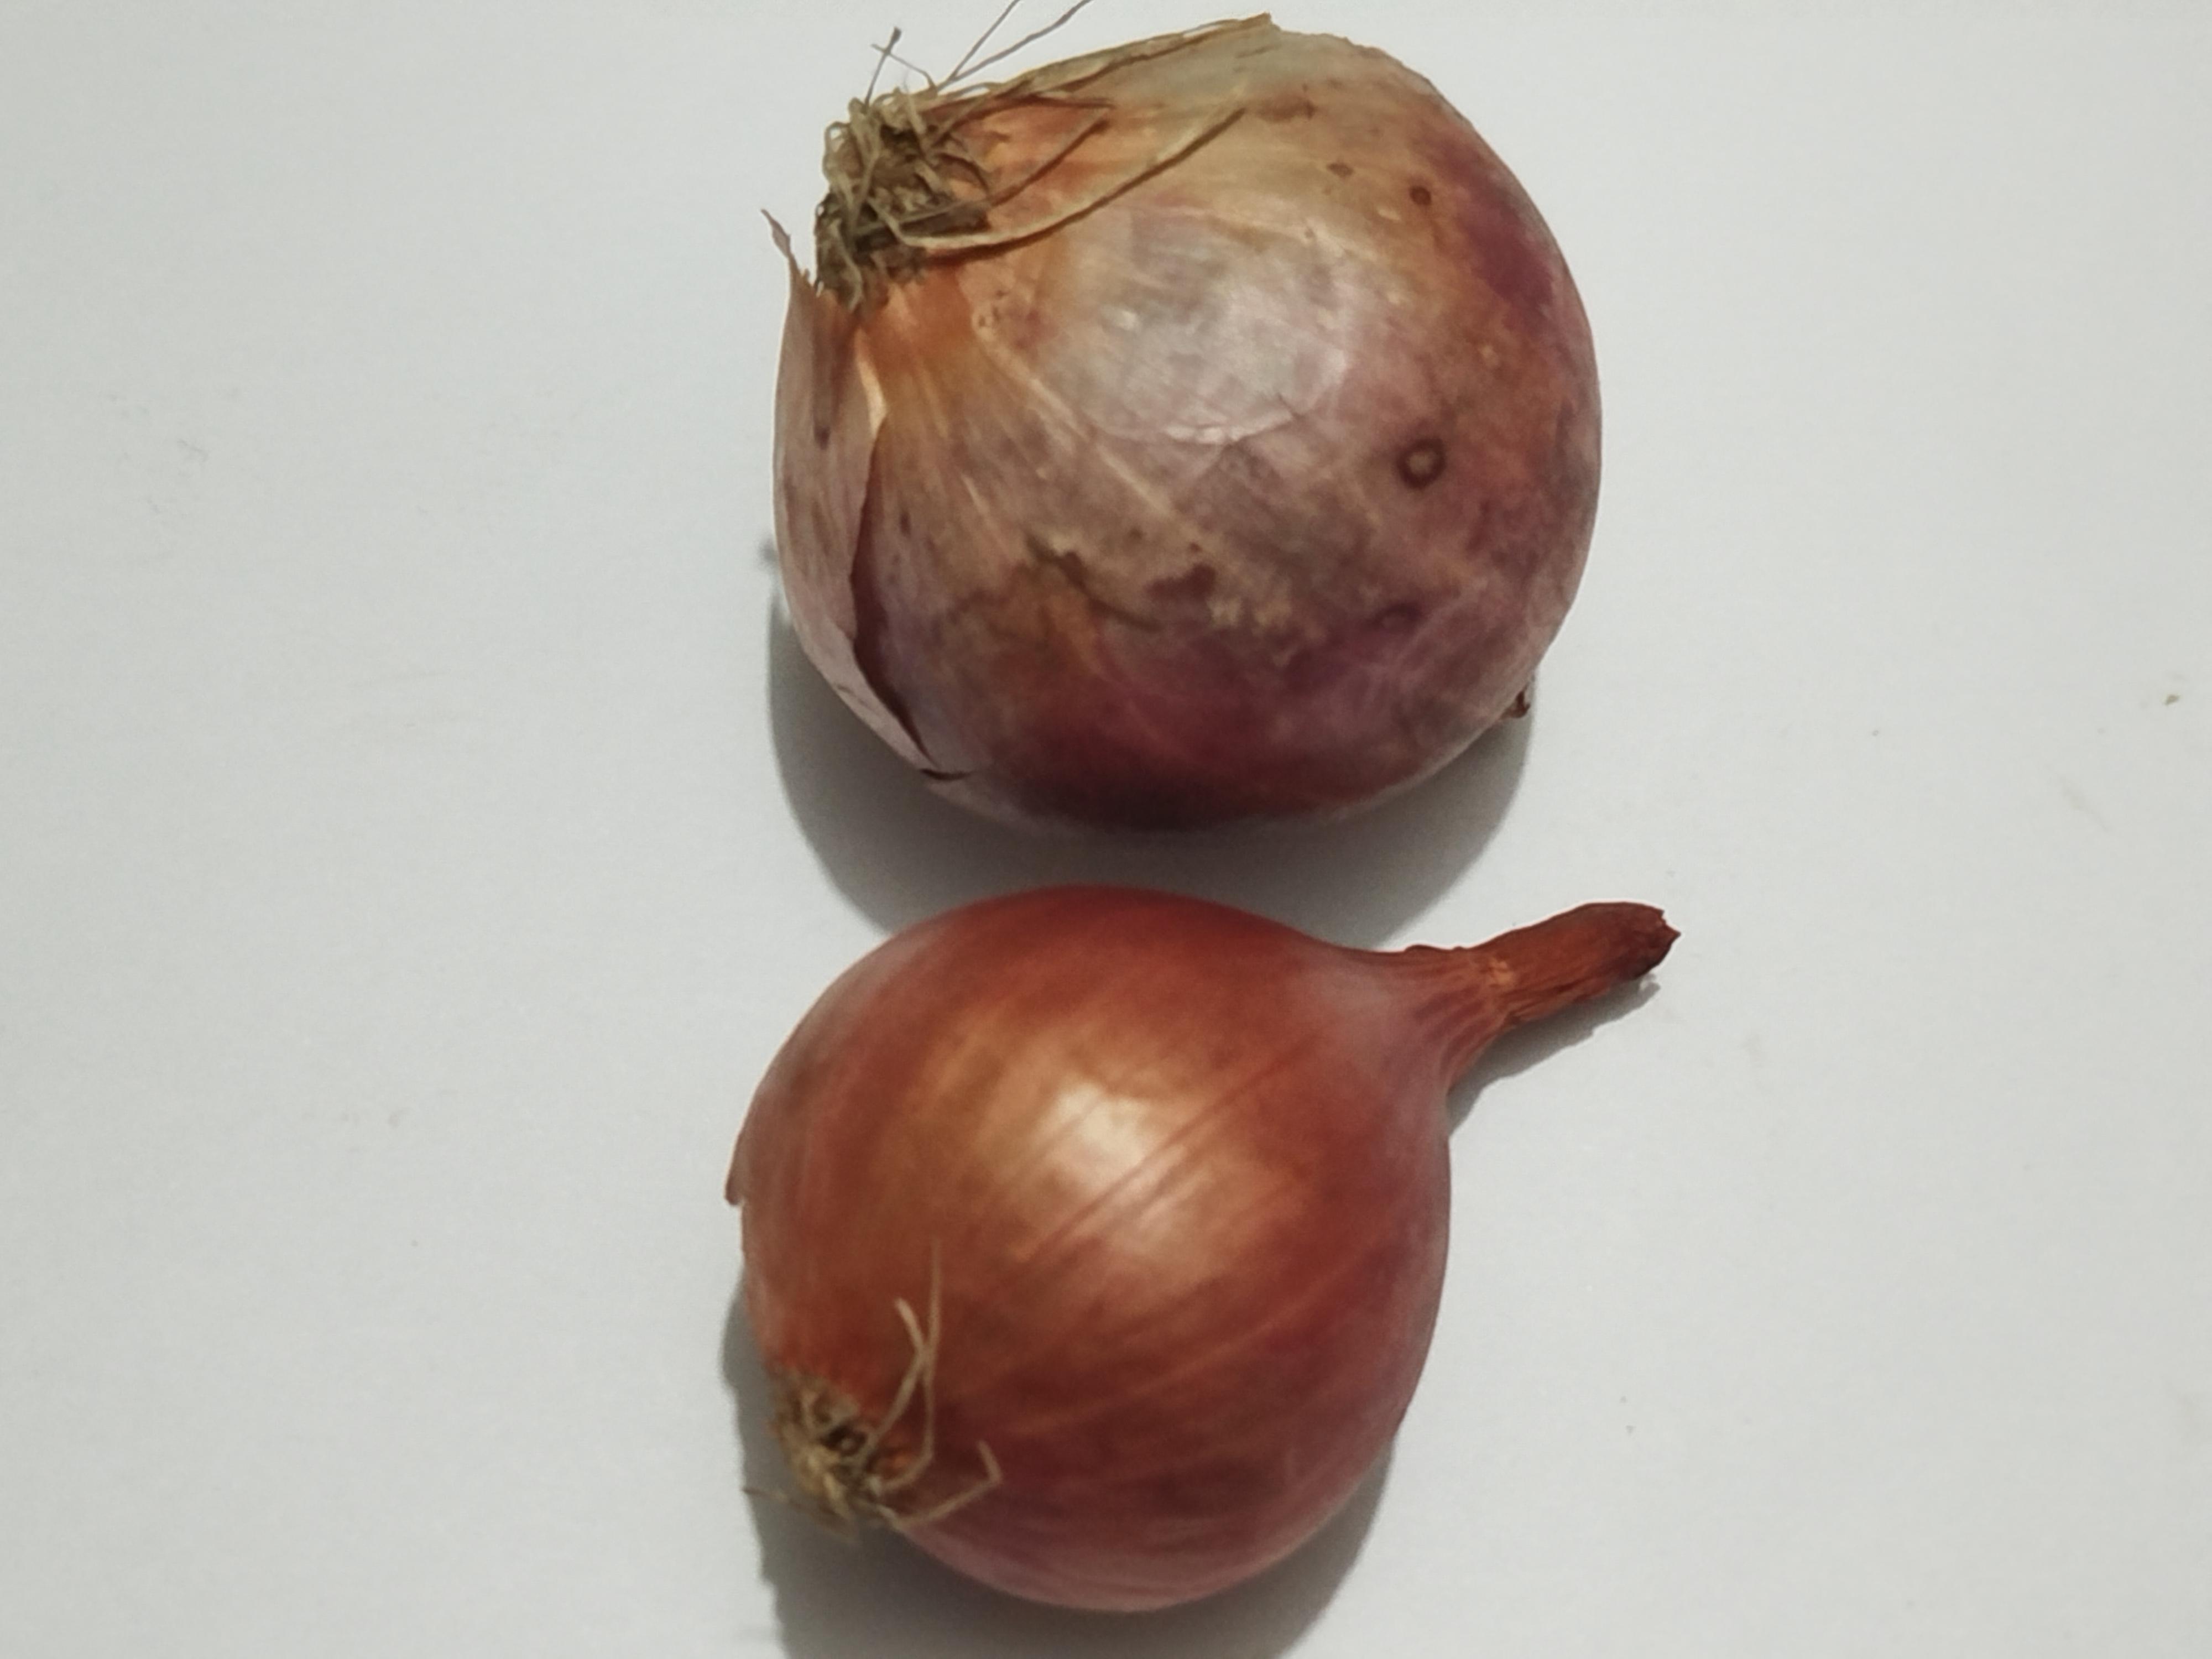
Label: Onion